List of Olympic men's ice hockey players for Slovakia

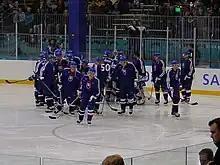
The Slovakia men's team at the 2002 tournament.

Men's ice hockey tournaments have been staged at the Olympic Games since 1920. The men's tournament was introduced at the 1920 Summer Olympics, and permanently added to the Winter Olympic Games in 1924. Slovakia has participated in 5 of 22 tournaments, sending 10 goaltenders and 61 skaters.